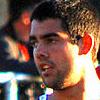
Age: 22